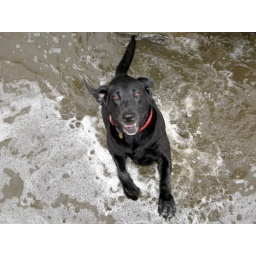
Mesa jumping for glee as she plays in rain water from nightly showers.